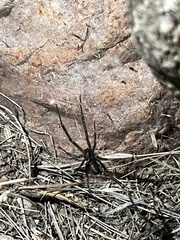
Species: Lactrodectus_hesperus